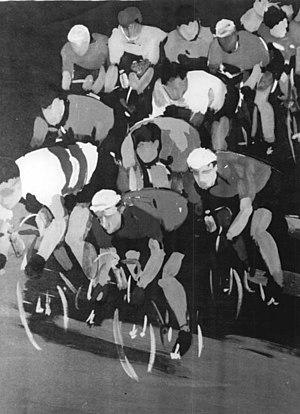
La Course de la Paix est une épreuve cycliste à étapes, créée en 1948. Organisée par les quotidiens des partis communistes polonais Trybuna Ludu et tchécoslovaque Rudé Právo, la course se dispute jusqu'en 1951 entre Varsovie et Prague. En 1952, le journal Neues Deutschland, organe du Parti socialiste unifié d'Allemagne se joint à l'organisation. Désormais, la Course de la Paix alterne ses départs et ses arrivées entre les trois capitales, Berlin, Prague et Varsovie. Cette organisation dure jusqu'en 1984. En 1985 et 1986, les soviétiques sont associés à l'organisation de la course : le quotidien la Pravda devient coorganisateur et les départs sont donnés de Moscou puis de Kiev. Elle reprend en 1987 son parcours traditionnel, entre Berlin, Prague et Varsovie, et célèbre son 40ᵉ anniversaire en réunissant au départ de Berlin 156 coureurs répartis en 26 équipes venues de 3 continents. C'est son apogée. La première page du règlement de la Course de la Paix définit l'objectif de l'épreuve :